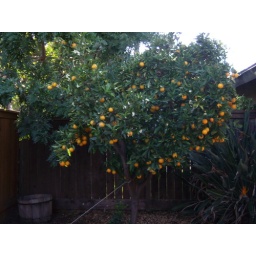
Orange tree in our backyard. Now we can make fresh orange juice.